Self-cleaning floor

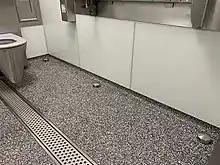
Floor of a public toilet in Germany, designed to be cleaned automatically

A self-cleaning floor is a surface that has the ability to clean itself without external action. This is usually accomplished through automated pods set to dispense water regularly, but can also be accomplished through the use of materials that naturally reduce pathogens. Such floors are designed to stay hygienic with little maintenance, and are most often installed in places that require constant maintenance and cleaning, such as hospitals and washrooms. In Europe and a few African countries, many ceramic tiles and sanitary ware manufacturers have products on the market with self-cleaning features.